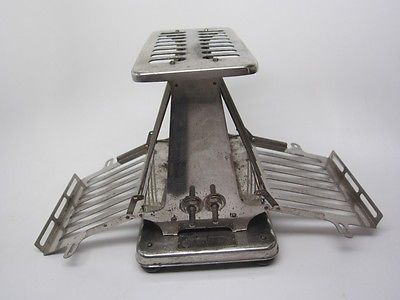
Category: toaster